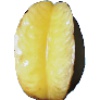
Label: Carambula 1